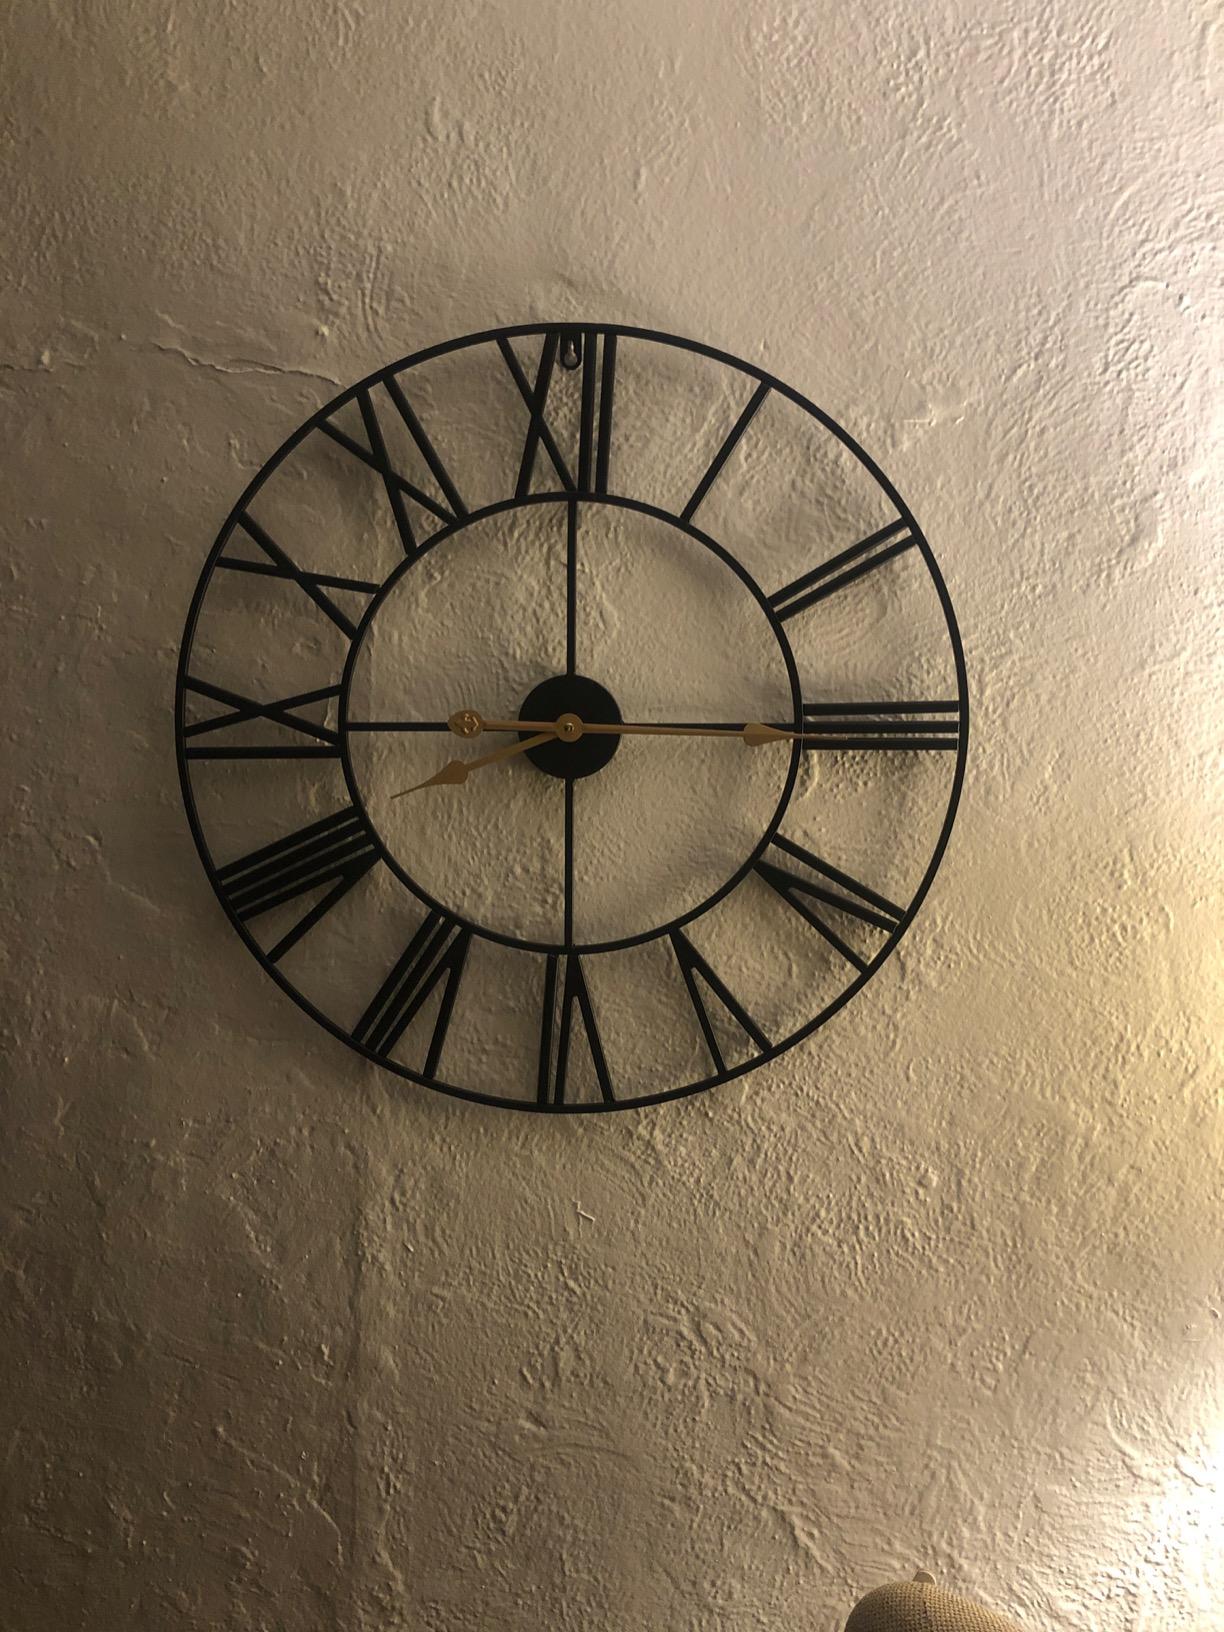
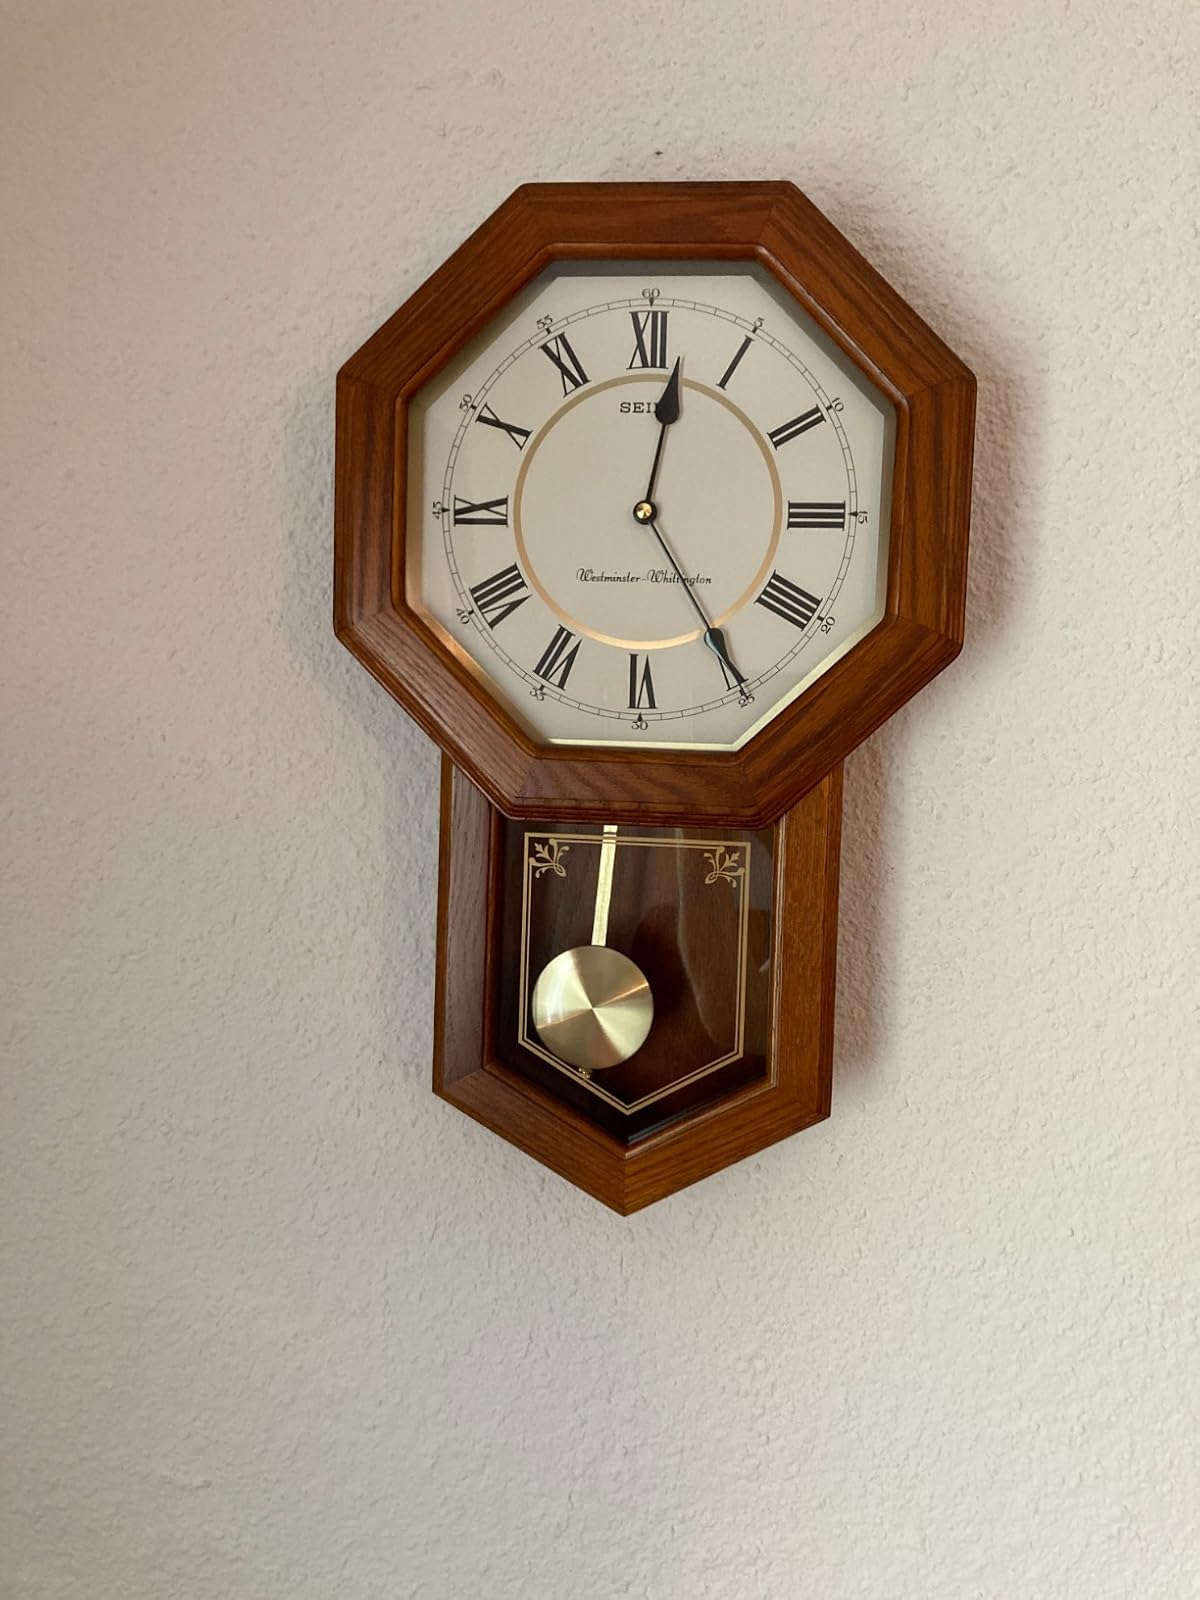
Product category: clock
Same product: no